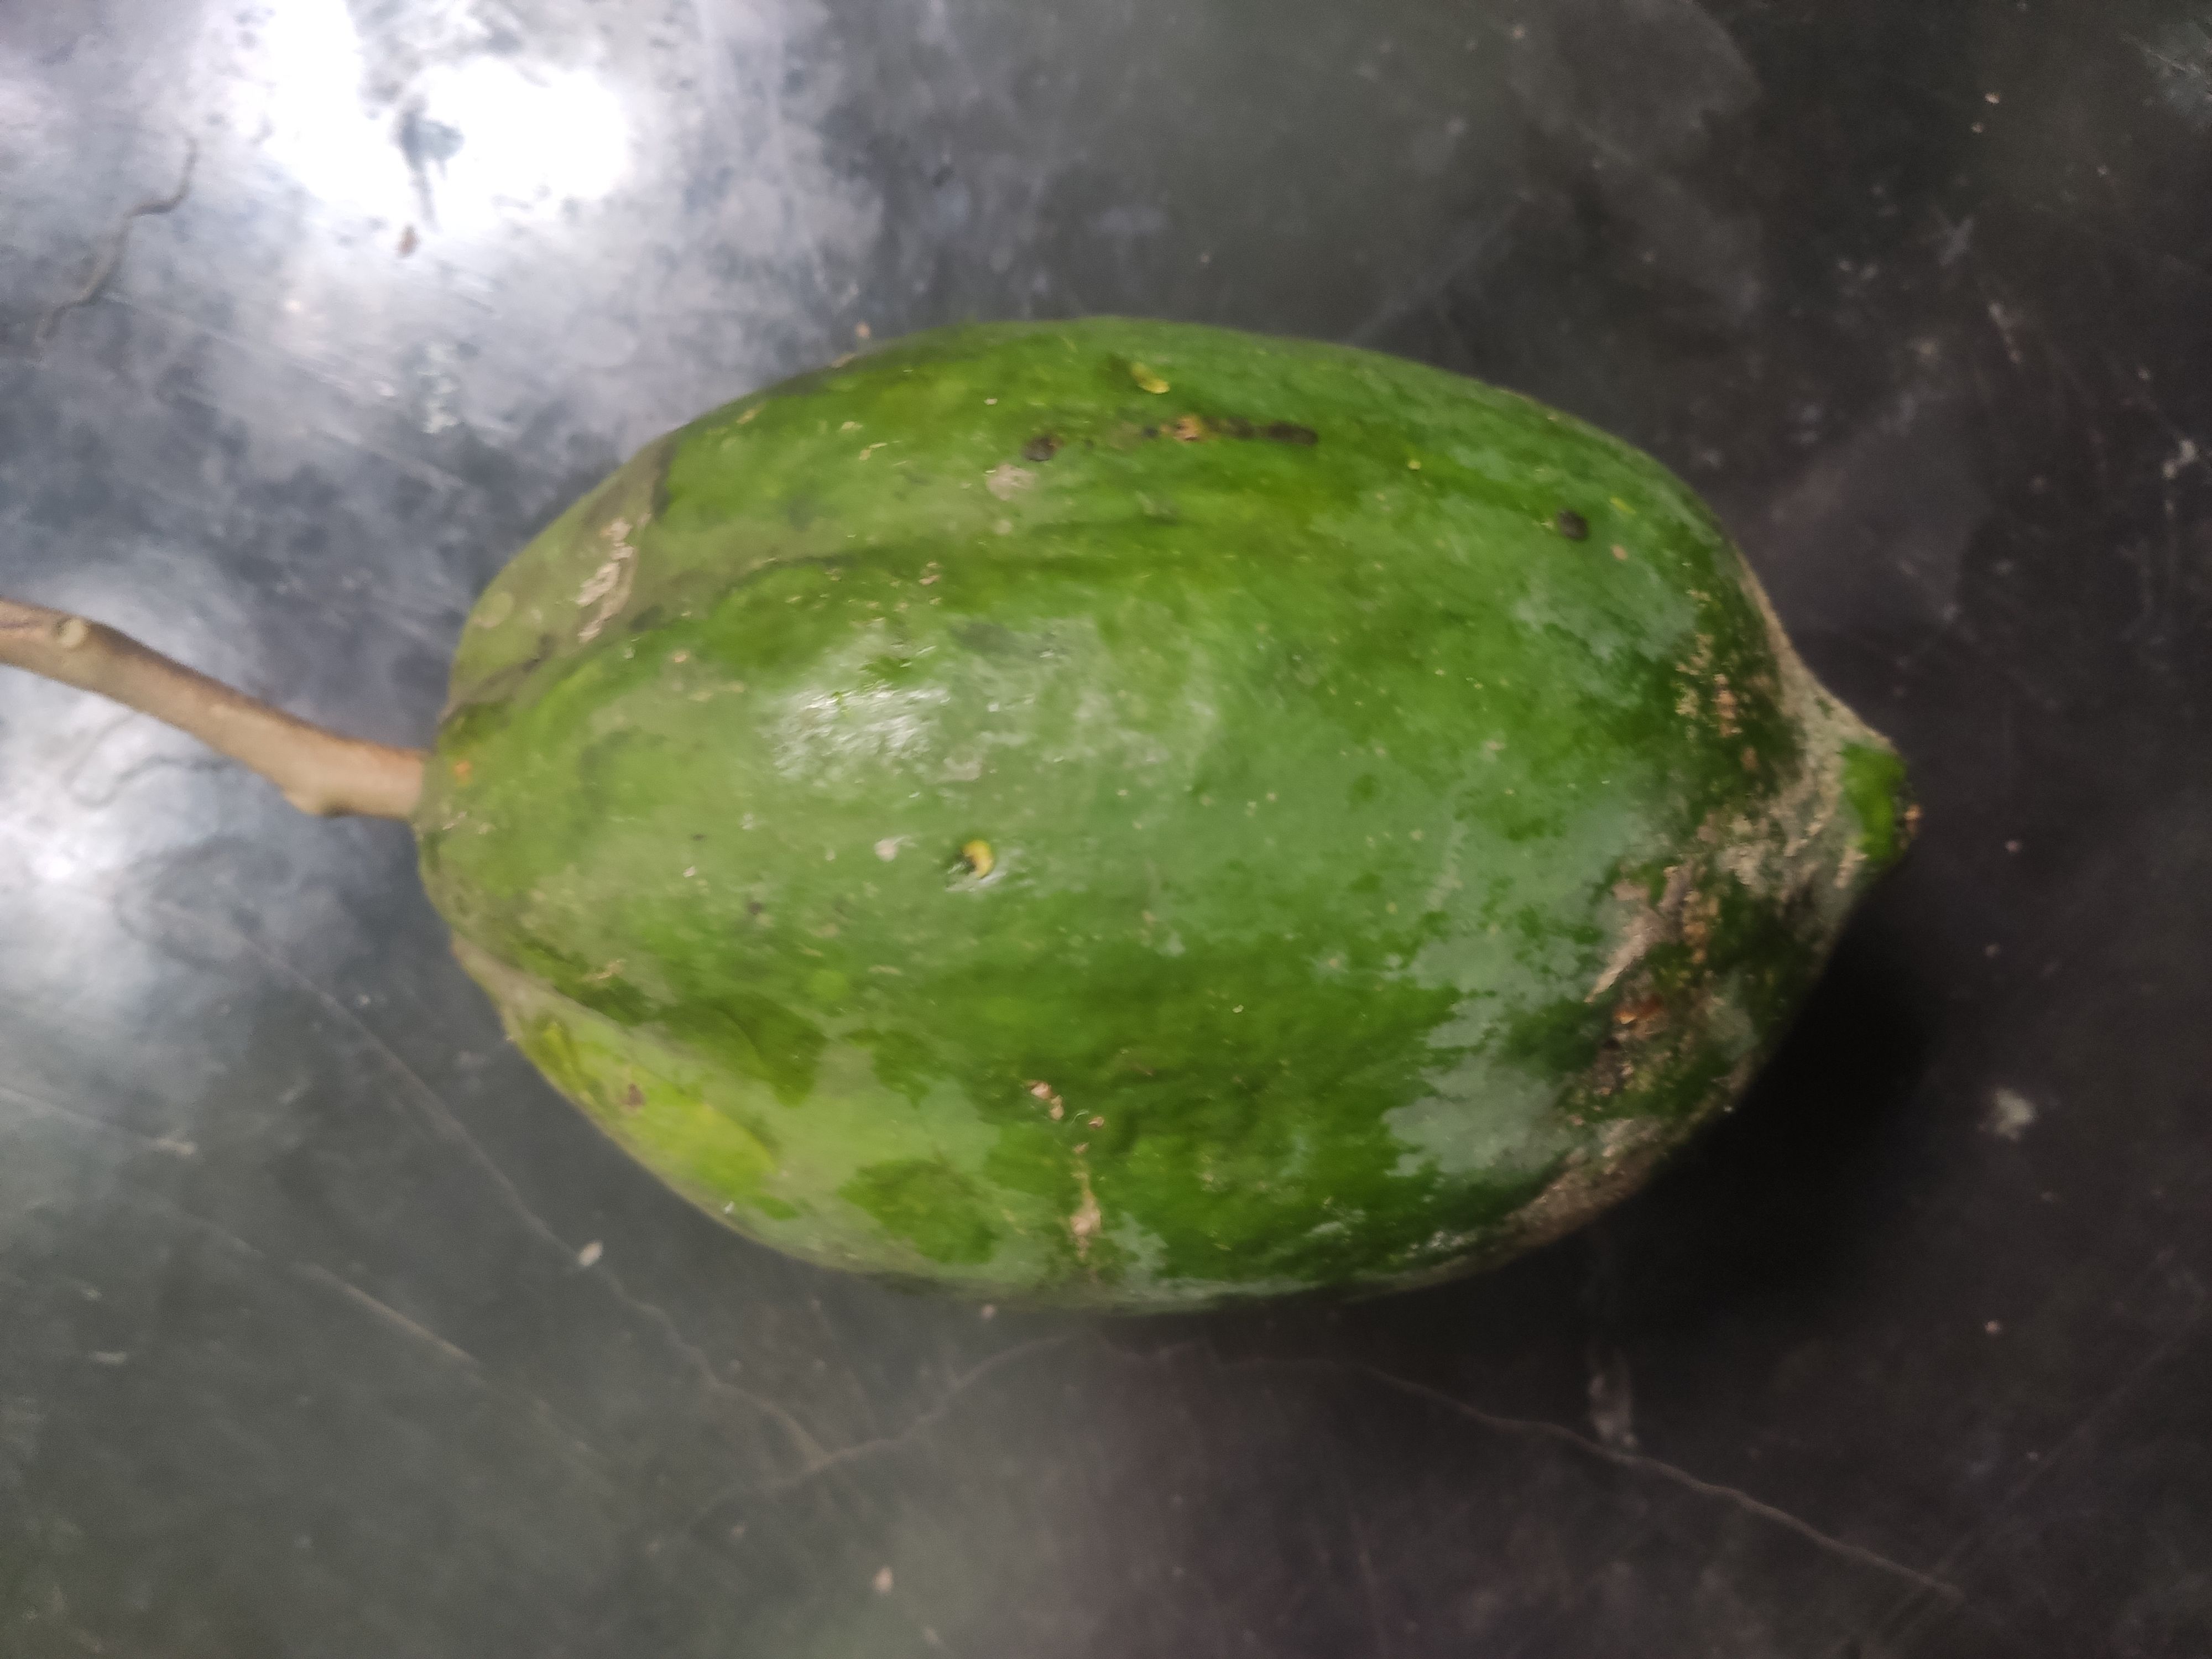
Fruit: papayas
Grade: 1st-grade